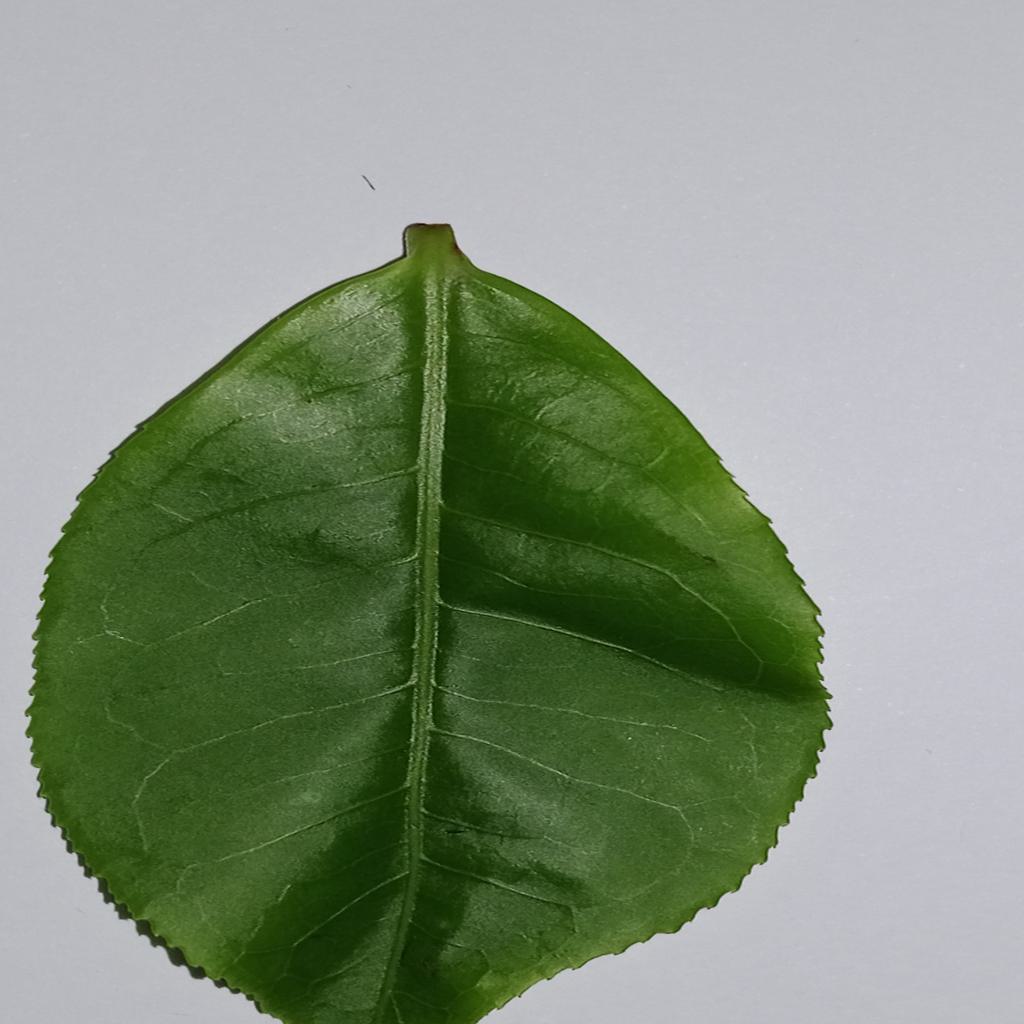
Label: Healthy